Quentin Donald

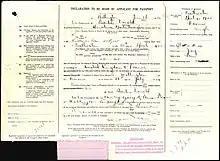
Quentin Donald passport application (1924)

A hooker, Donald made his debut for Wairarapa in 1918, the year after he left school, and in that first season he played five matches for the provincial side. The following year he made the first of his two appearances for the North Island in the inter-island fixture.